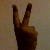
The image shows a hand gesture representing the number 2 in Indian Sign Language.